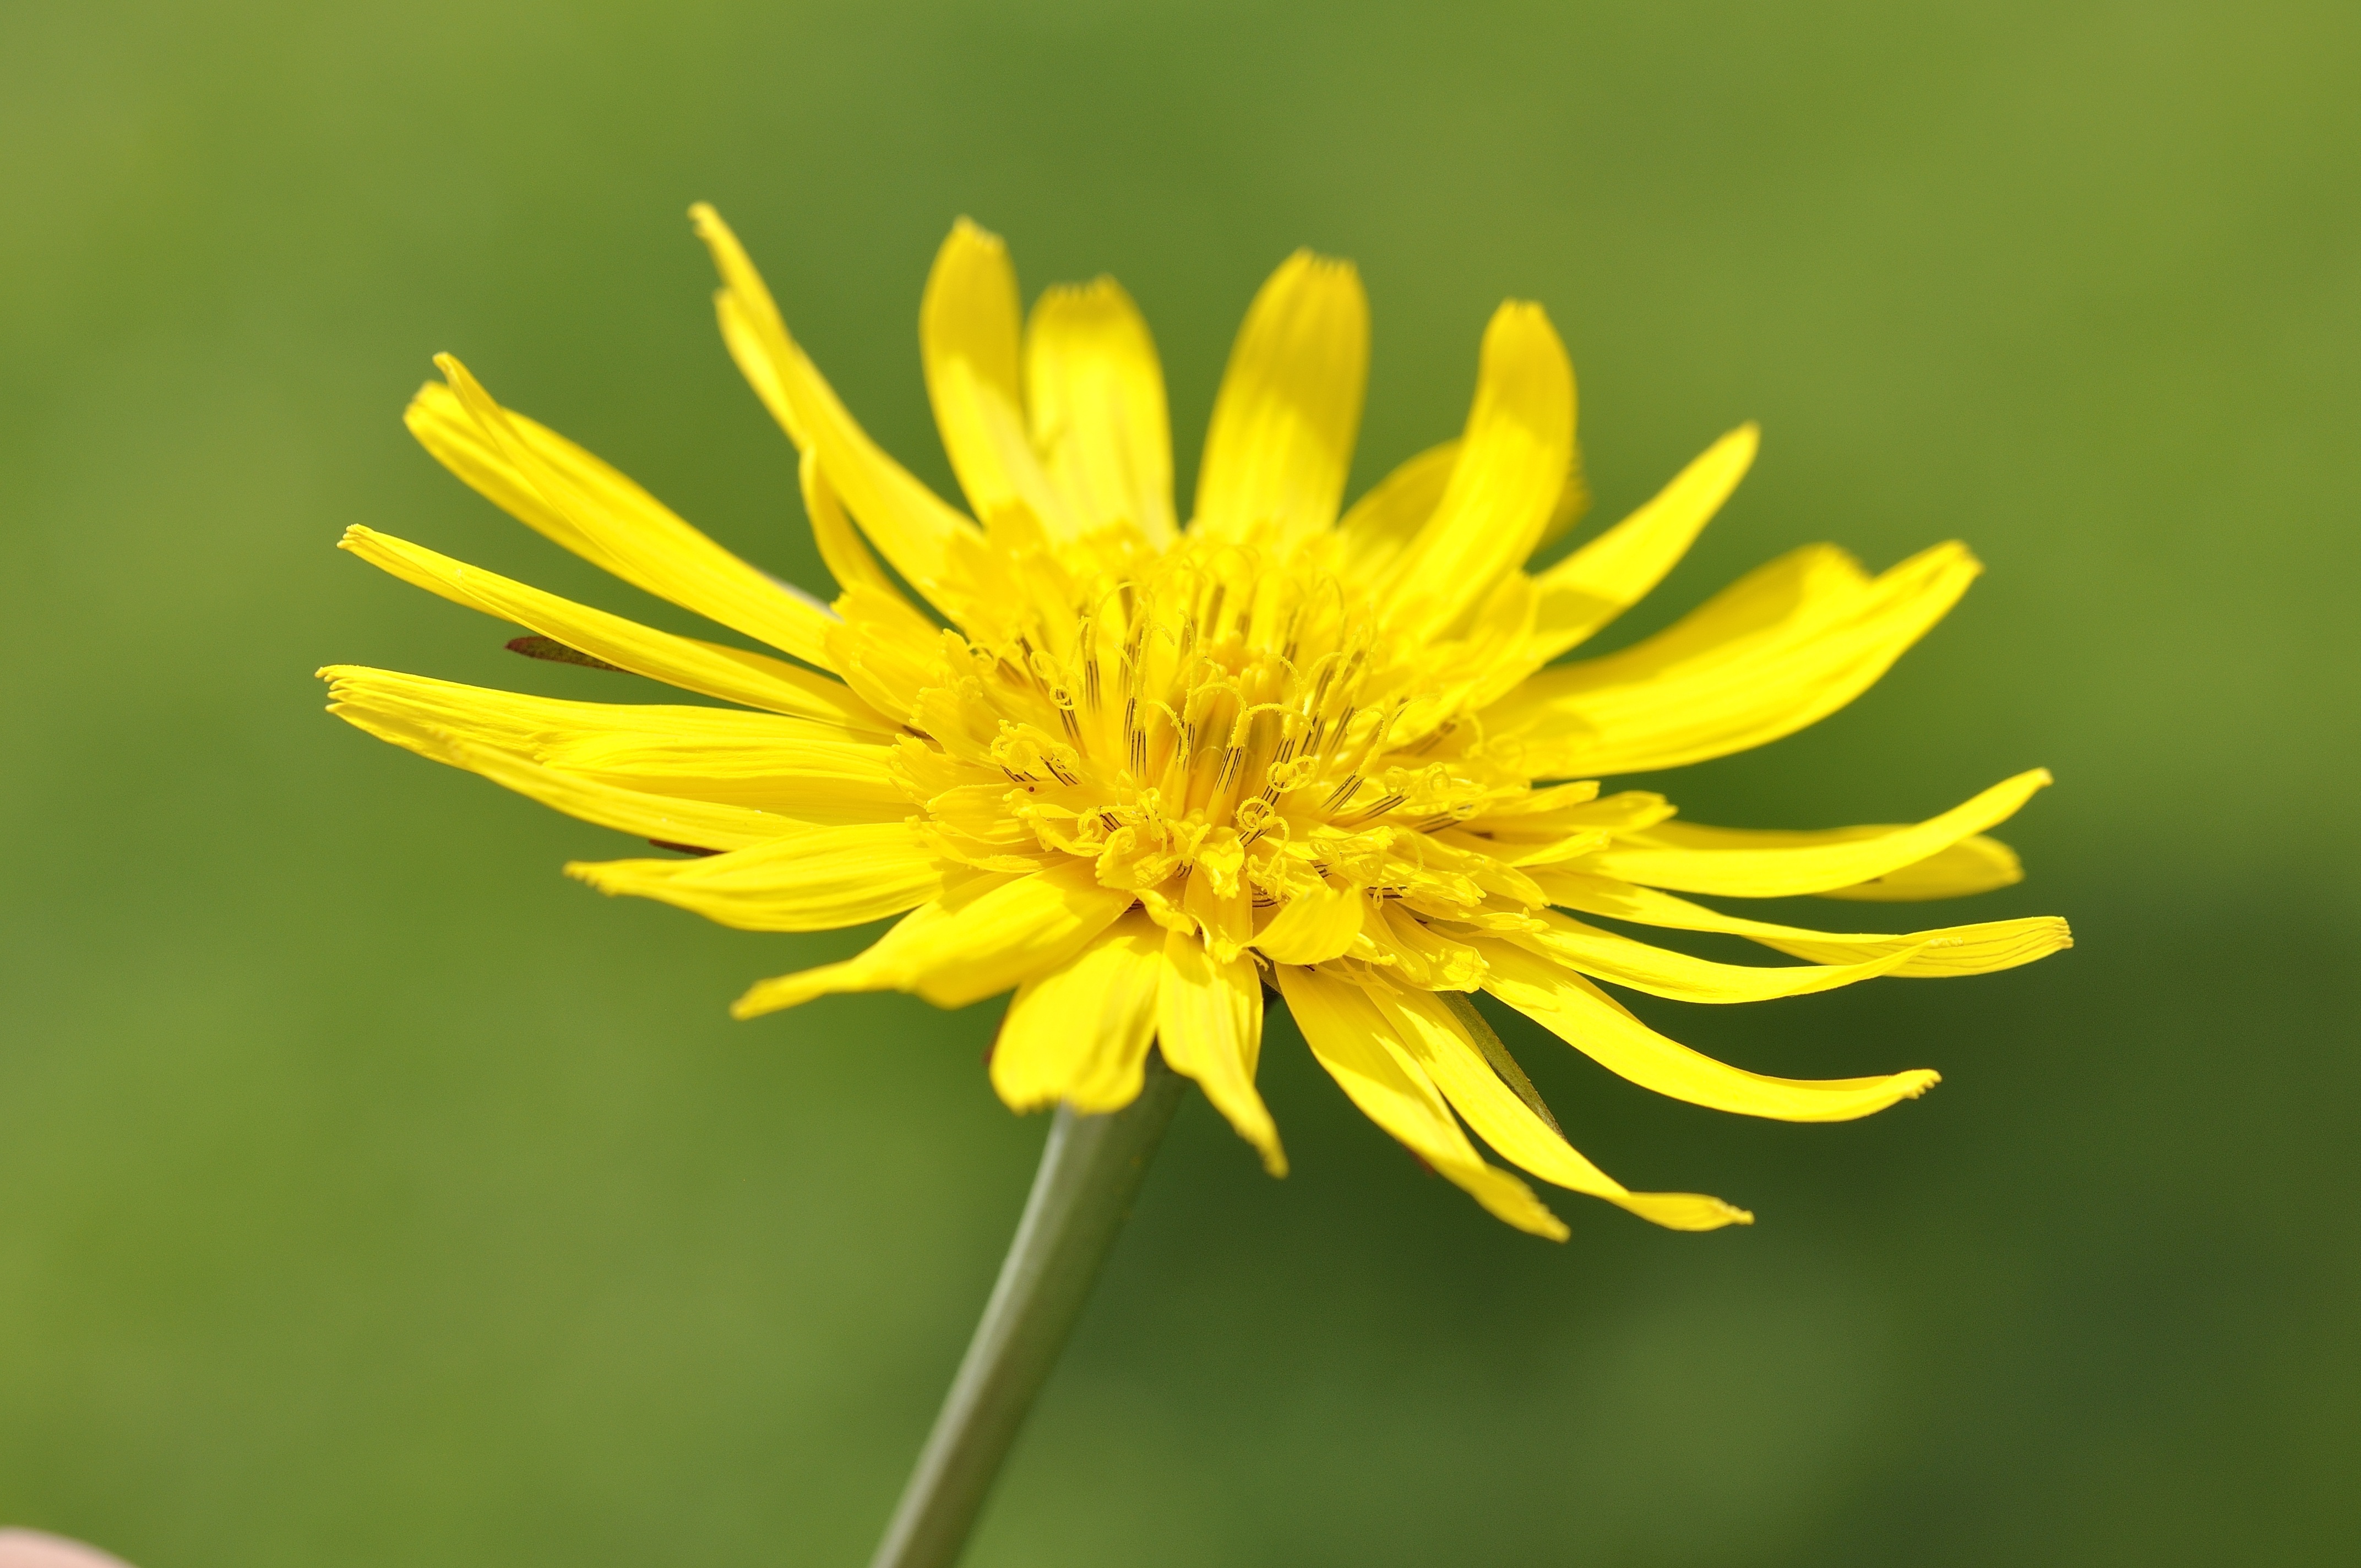
nature, blossom, plant, dandelion, flower, petal, bloom, botany, yellow, close, flora, yellow flower, wildflower, close up, pointed flower, nectar, macro photography, flowering plant, daisy family, meadows dubius, plant stem, land plant